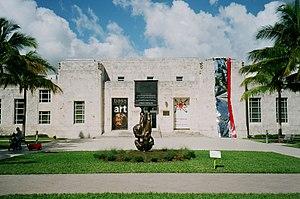
Le Bass Museum of Art est un musée d'art contemporain situé à Miami Beach en Floride, aux États-Unis. Il a été fondé en 1964 grâce à une donation d'une collection privée de John et Johanna Bass à la ville de Miami Beach. Le musée a ouvert dans ce qui était autrefois une bibliothèque publique, un bâtiment Art déco des années 1930 conçu par Russell Pancoast. Il a été réaménagé une première fois en 2001 par l'architecte Arata Isozaki, et un deuxième réaménagement devrait aboutir en 2017